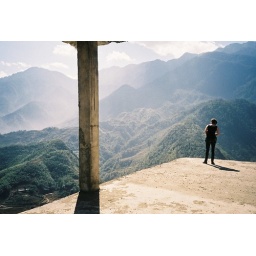
abandoned building near cat cat village